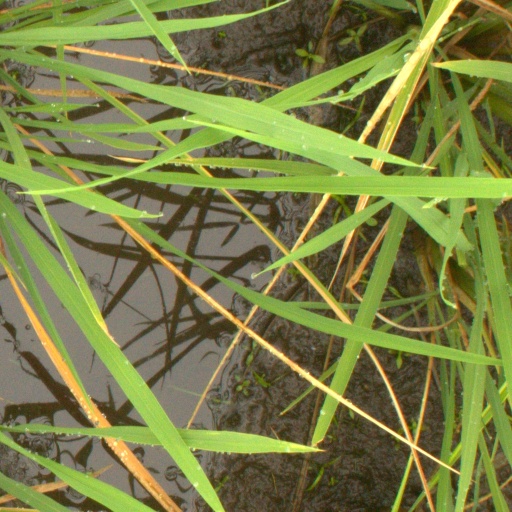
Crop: rice